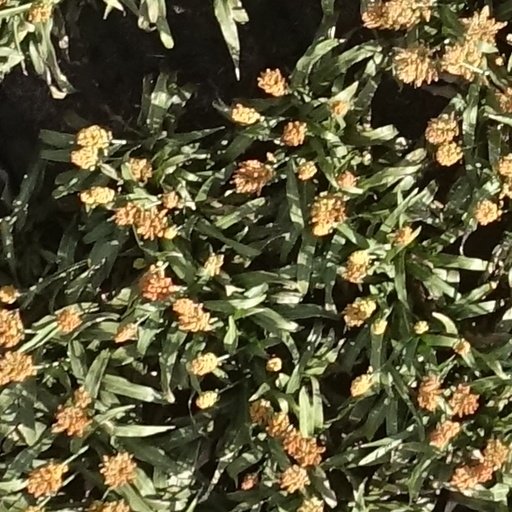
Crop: sorghum